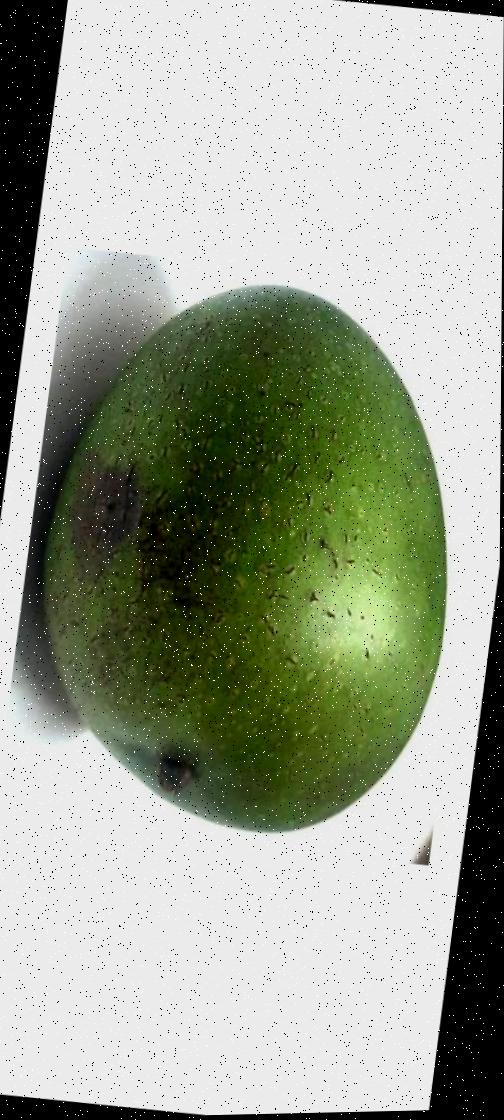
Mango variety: Ashshina Zhinuk